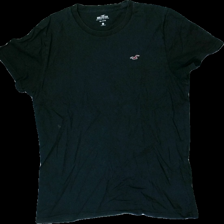
View: front
Type: T-shirt
Category: Men
Brand: Hollister (Abercomb & Fitch)
Colors: Black, Red
Material: 100% Cotton
Cut: Regular, C-collar
Stains: Minor
Damage: stain
Damage location: middle left
Price range: <50
Recommended usage: Recycle
Description: bleck t-shirt with
Comment: washed out